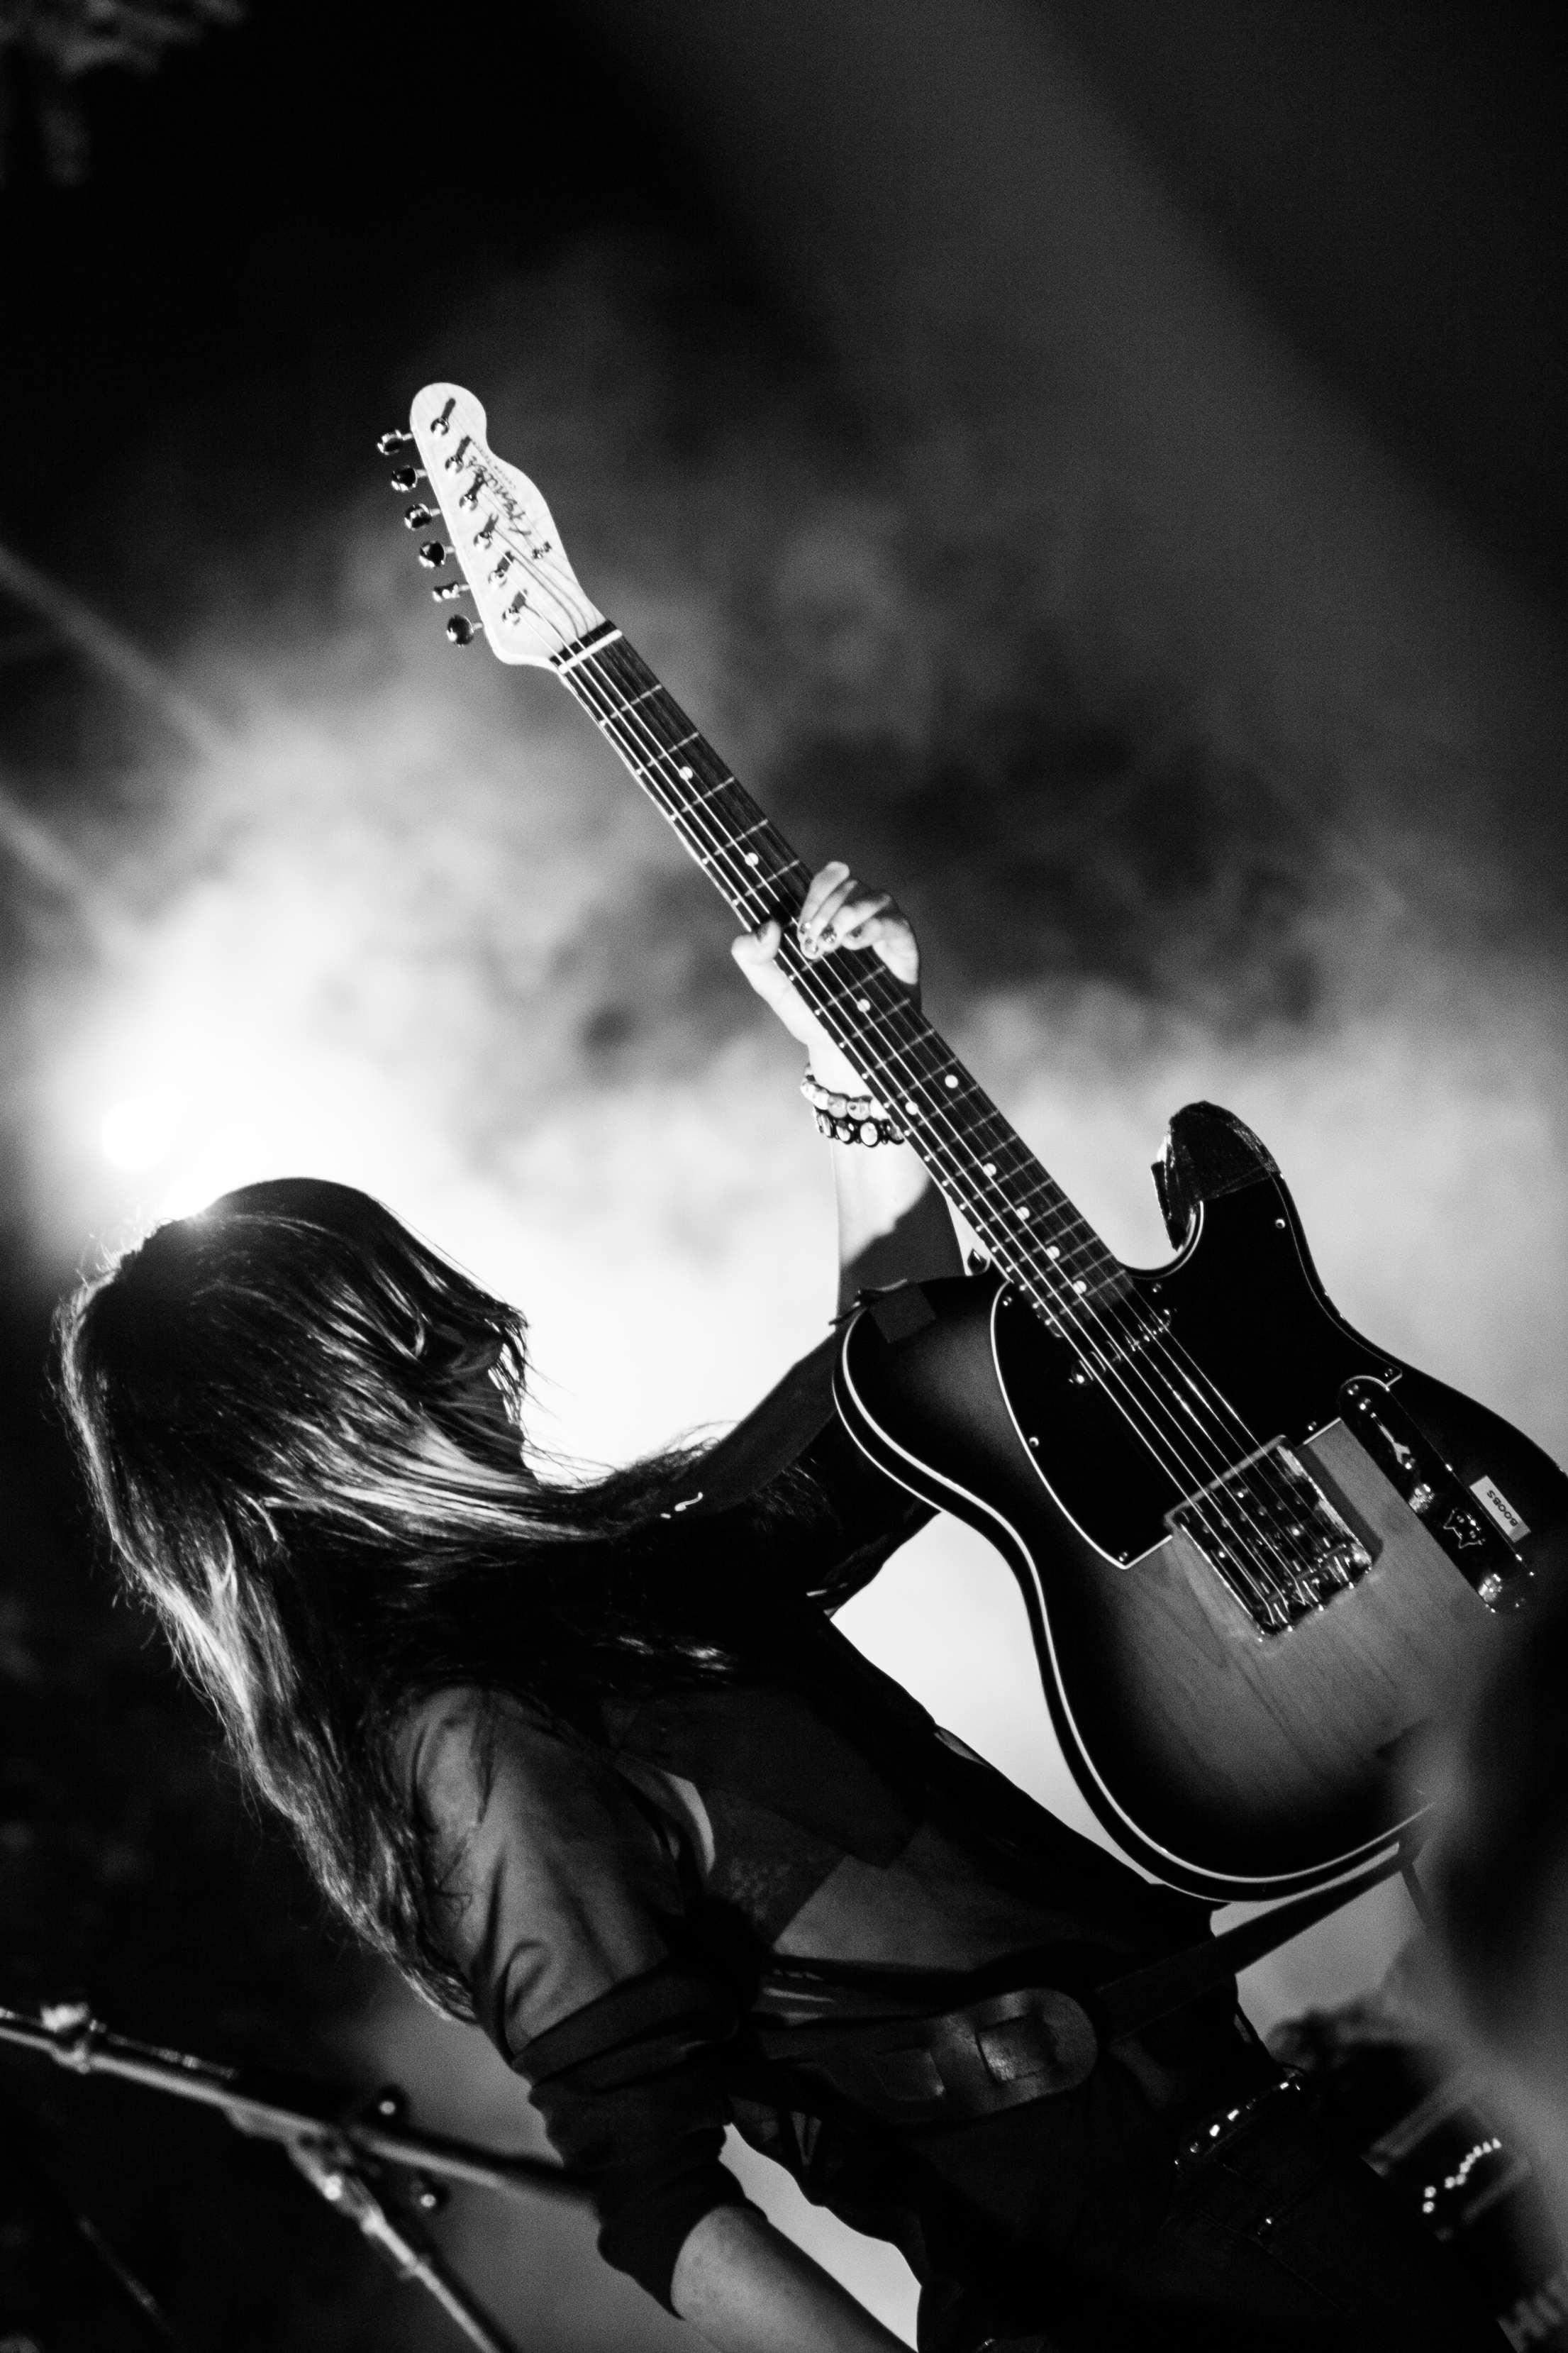
music, black and white, white, photography, guitar, concert, band, live, canon, darkness, musician, black, monochrome, musical instrument, festival, 40d, gig, 2012, fete, humanit, fetedelhuma, toyblod, performance, bassist, singing, photograph, guitarist, bass guitar, entertainment, monochrome photography, plucked string instruments